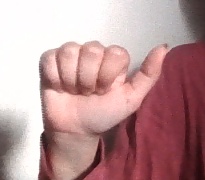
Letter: dhad